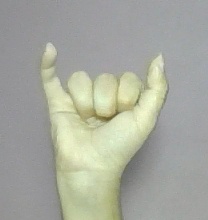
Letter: ya